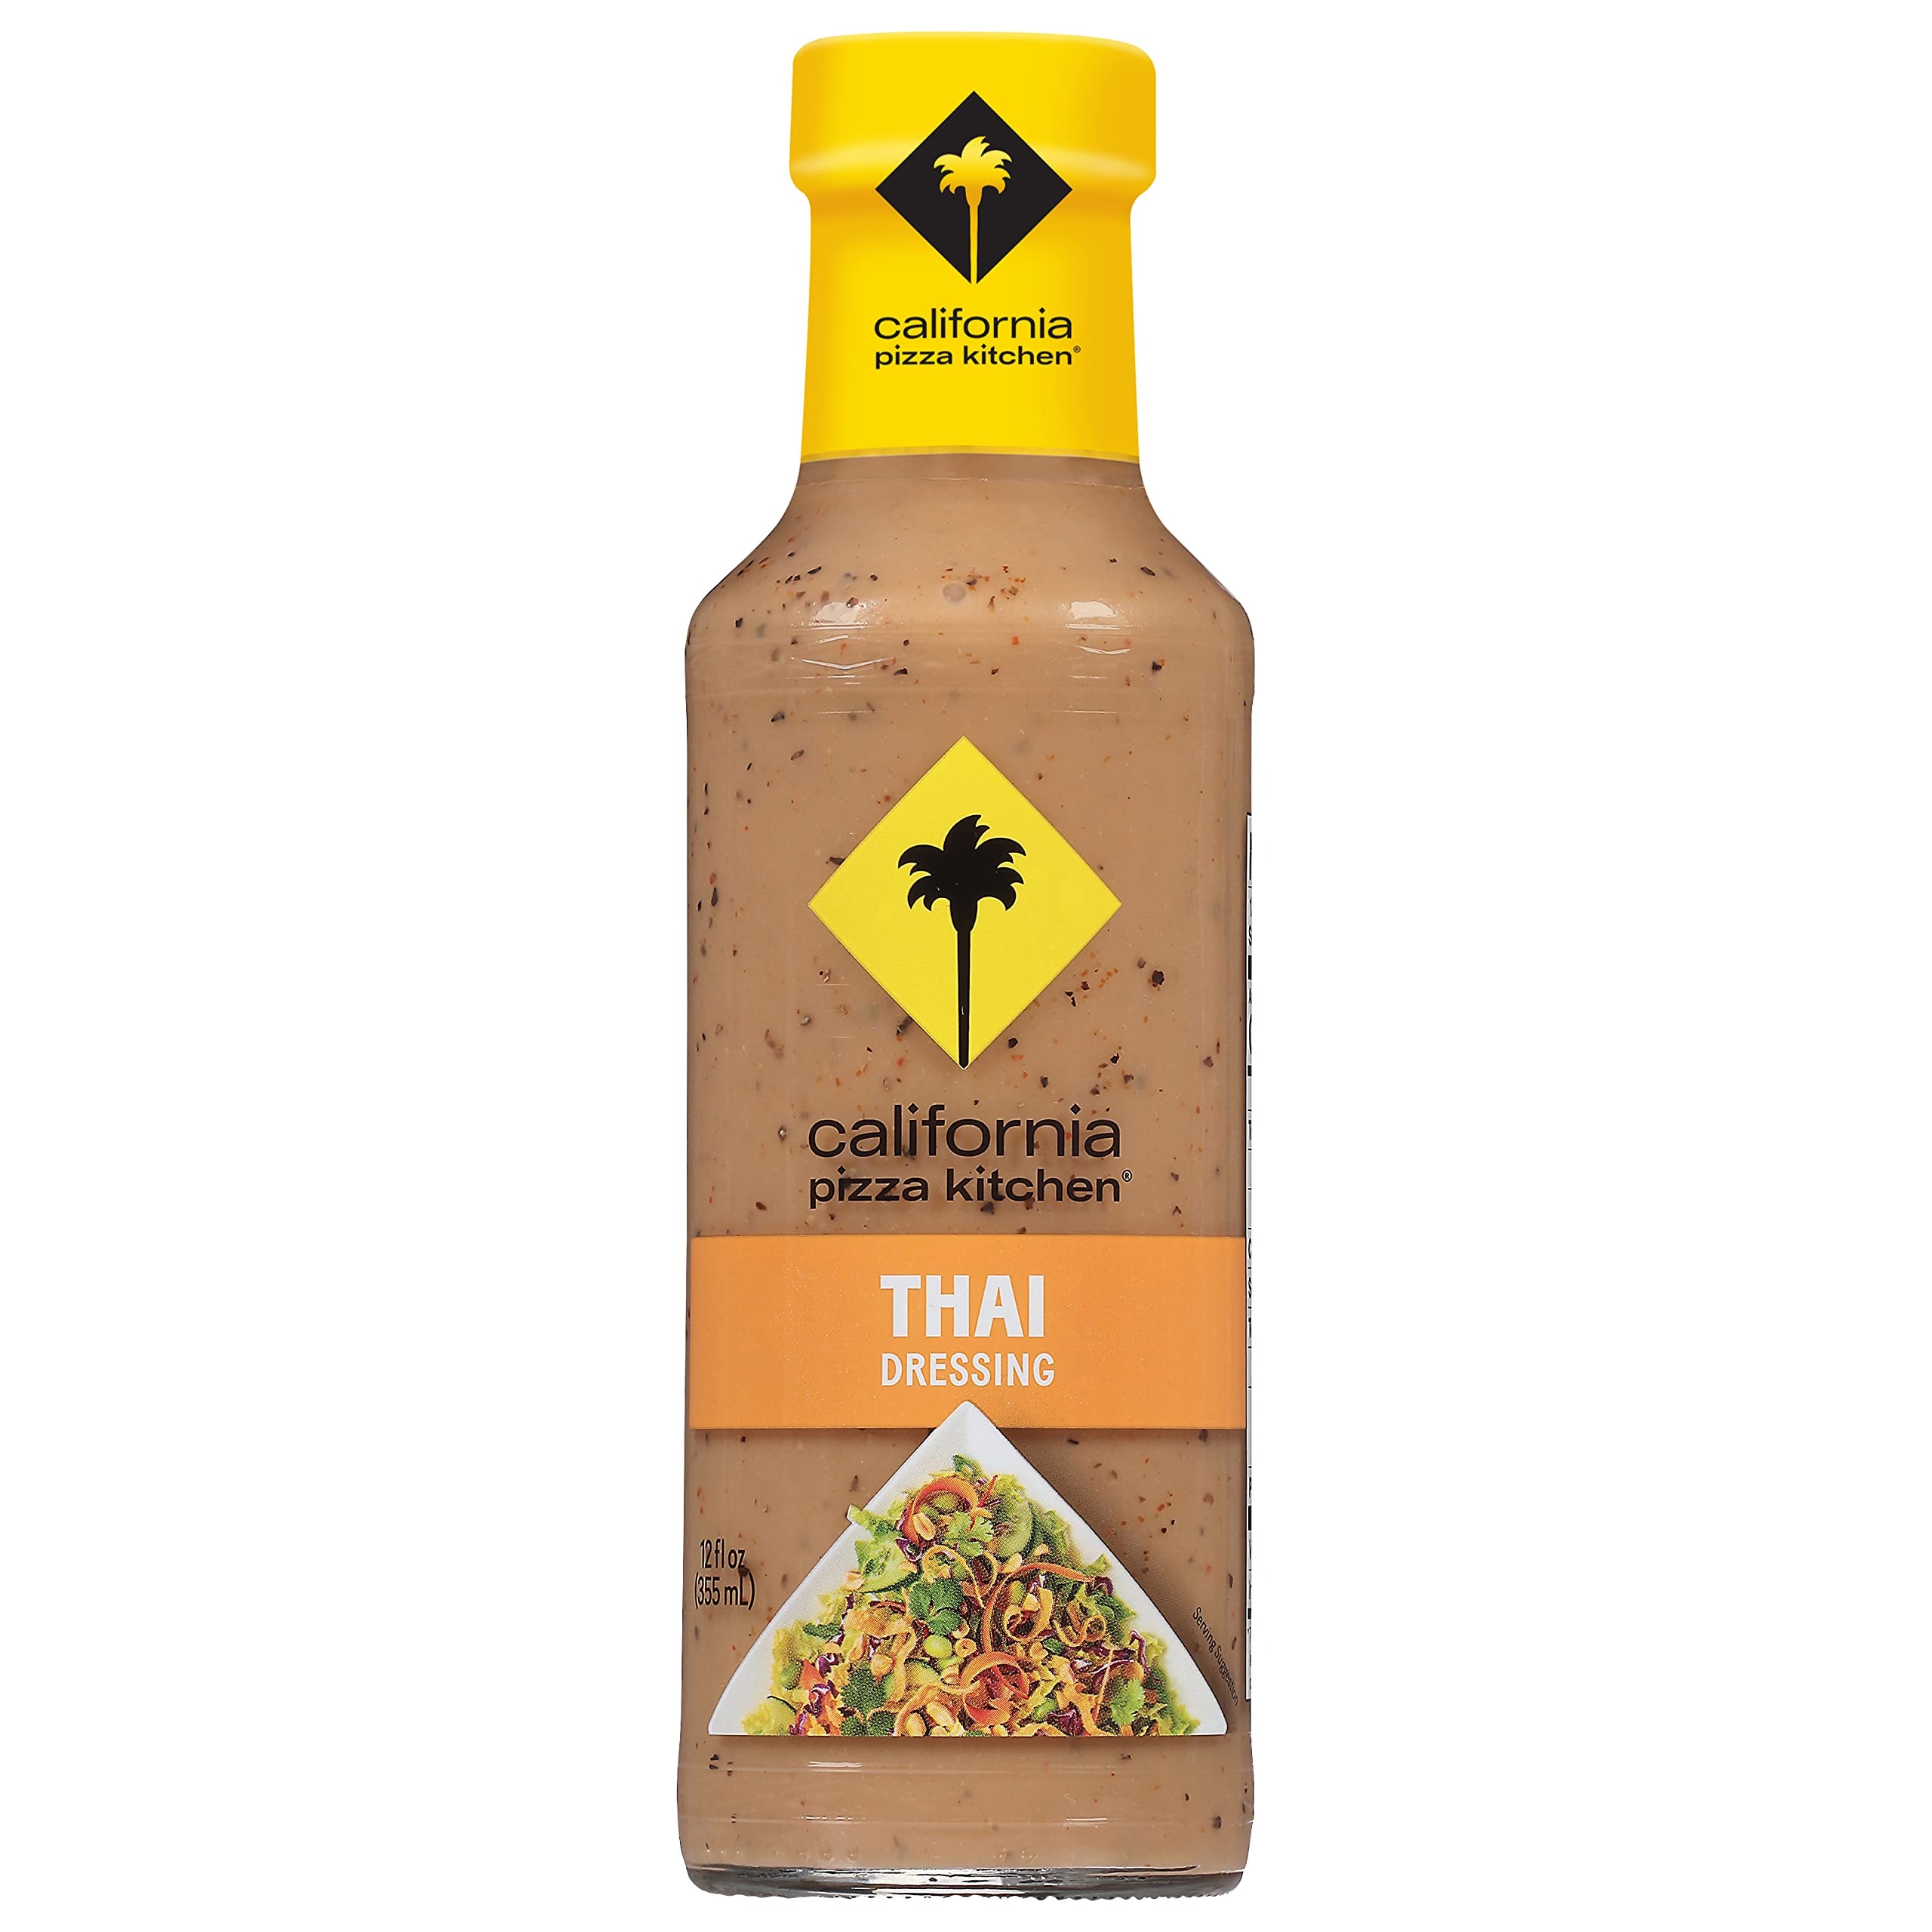
Item Name: California Pizza Kitchen Thai Dressing - Creamy Thai Peanut Sauce, Restaurant-Like Asian Peanut Sauce, Asian Salad Dressings, Fresh and Creative Flavors Collide, Asian Dressings - 12 Fl Oz
Bullet Point 1: RESTAURANT EXPERIENCE AT HOME - Get the California Pizza Kitchen experience in the comfort of your home with our Thai Sauce Dressing. Recreate your favorite CPK dishes at home!
Bullet Point 2: FRESH & CREATIVE FLAVORS COLLIDE - Bringing restaurant-quality Thai dressing to homes and kitchens everywhere! Combine the freshness of our dressing with your chef creativty to combine unique flavors
Bullet Point 3: THAI CRUNCH SALAD - Get creative and recreate your own spin on our legendary California Pizza Kitchen Thai Crunch Salad with this creamy, peanut-forward flavor
Bullet Point 4: CONVENIENT SOLUTION - The perfect solution for when you are craving a restaurant experience, but don't want to leave the house. Enjoy our dressing however you like, wherever you like
Bullet Point 5: ABOUT US - California Pizza Kitchen thrives on innovation. We strive to reimagine California creativity by pushing culinary boundaries with a long list of industry-firsts and always fresh ingredients
Value: 12.0
Unit: Fl Oz

Price: 4.69